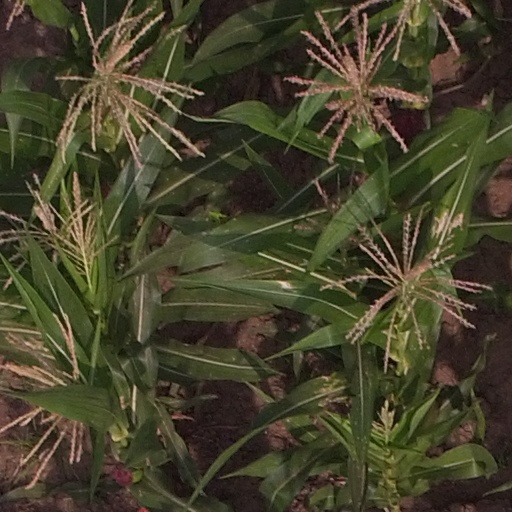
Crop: maize; corn